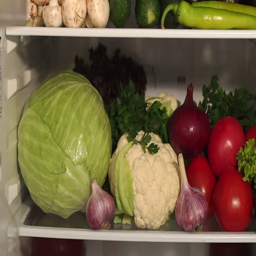
vegetables on the shelves of the open refrigerator , close - up .